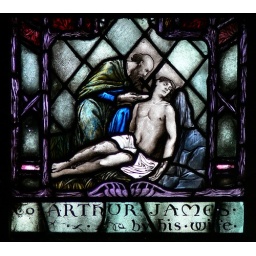
Holy Trinity church Churchover, Warwickshire, 04/10/2009. Detail of memorial window by Baron Arild Rosenkrantz 1918 in memory of Arthur James.